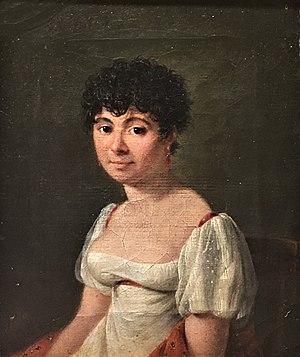
Portrait of Madame Lebleu by François SABLET in the Alexandre Vassiliev Foundation
François Jean Sablet, dit Sablet le Romain, né le 23 novembre 1745 à Morges et mort le 24 février 1819 à Nantes, est un peintre suisse.